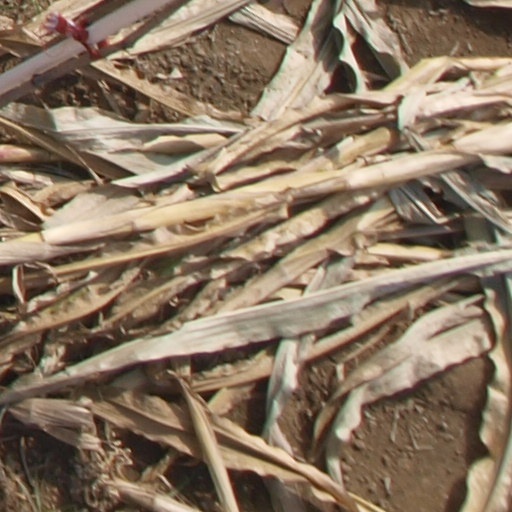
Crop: maize; corn